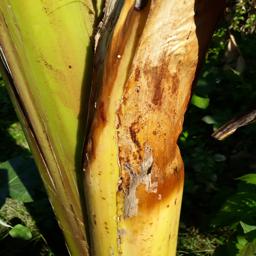
Label: PSEUDOSTEM WEEVIL